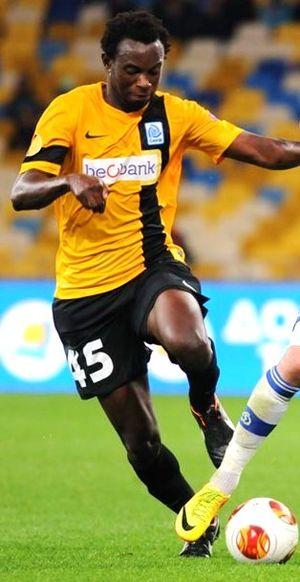
Bennard Yao Kumordzi, né le 21 mars 1985 à Accra au Ghana, est un footballeur ghanéen. Il évolue actuellement au KV Courtrai au poste de Milieu défensif.